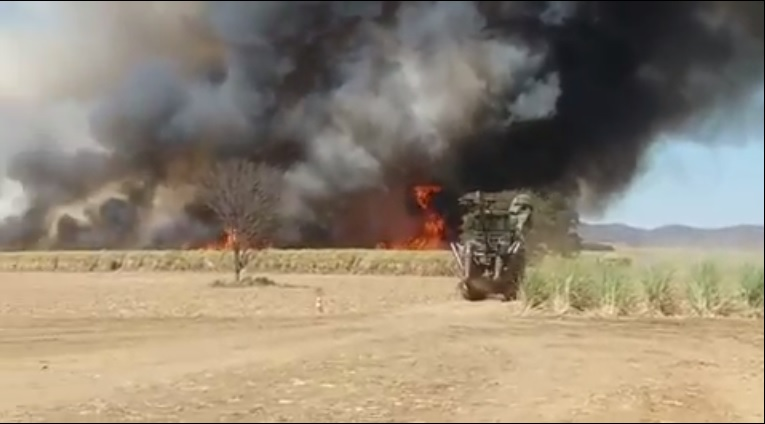
Fire: yes
Smoke: yes